Hickman County, Kentucky

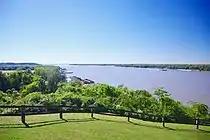
The Mississippi River, viewed from Columbus-Belmont State Park

According to the U.S. Census Bureau, the county has a total area of , of which is land and (4.3%) is water. The elevation in the county ranges from above sea level. The county's western border is formed by the Mississippi River, nearly a mile wide here, with the state of Missouri on the other side. Some portions of the county are landlocked to Missouri west of the Mississippi.